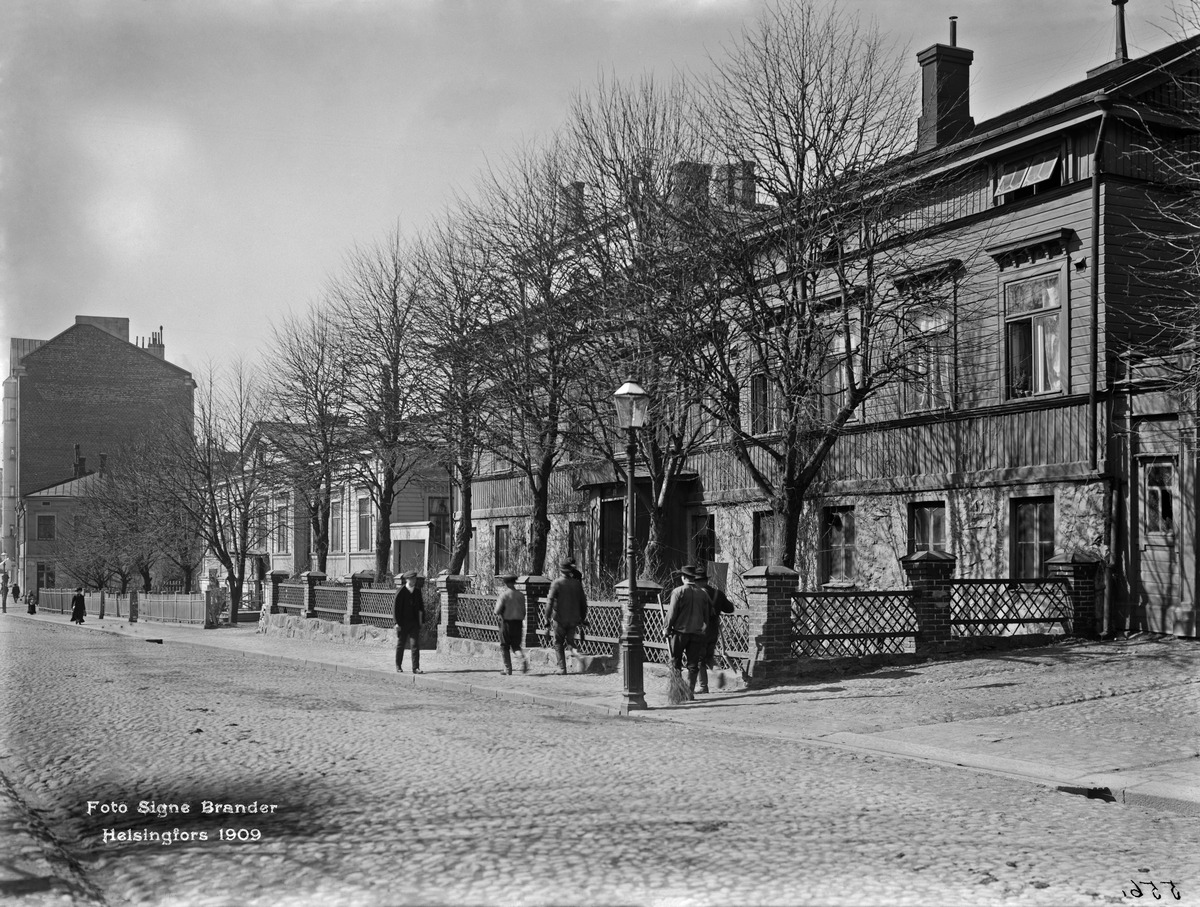
Vuorimiehenkatu 19, 21
sisällön kuvaus: Vuorimiehenkatu 19, 21. mustavalkoinen
Kuvaaja: Brander, Signe, valokuvaaja
Ajankohta: kuvausaika 1909
Paikka: Suomi, Uusimaa, Helsinki, Ullanlinna Helsinki, Vuorimiehenkatu 19, 21
Aiheet: puurakennukset, aidat, puut